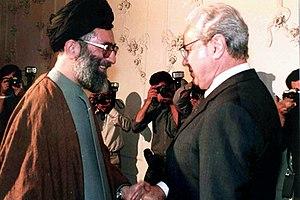
Javier Pérez de Cuéllar y de la Guerra [ xaˈβjeɾ ˈperez ðe ˈkweʝaɾ], né le 19 janvier 1920 à Lima et mort le 4 mars 2020 dans la même ville, est un diplomate et homme d'État péruvien.